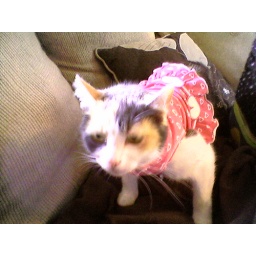
little girl in her dress